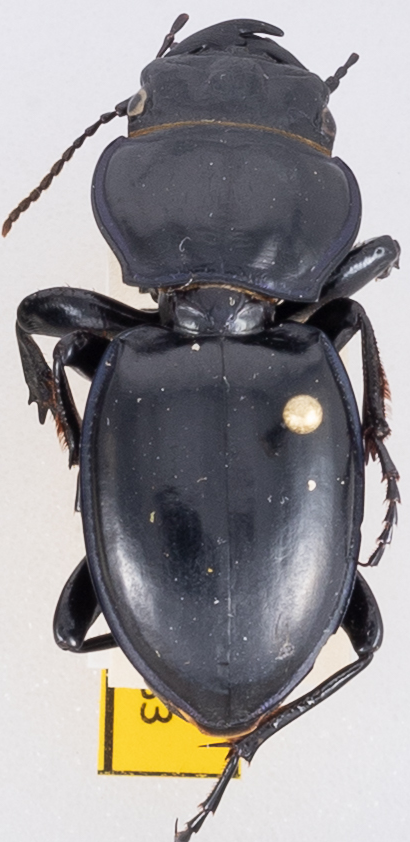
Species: Pasimachus californicus
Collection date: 2019-08-26
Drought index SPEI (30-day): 1.766
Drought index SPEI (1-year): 1.85
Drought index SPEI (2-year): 1.038